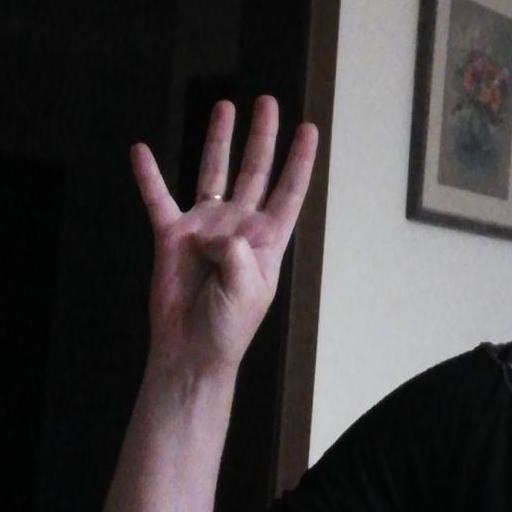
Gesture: four